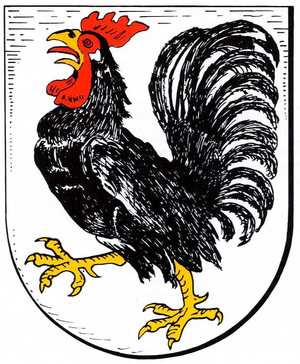
Seelze est une ville de Basse-Saxe, en Allemagne, dans la Région de Hanovre.